Mataram kingdom

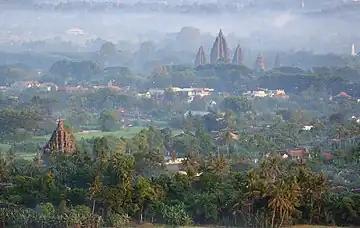
Prāsāda (towers) of Sajiwan and Prambanan viewed from Ratu Boko hill, the area in Prambanan Plain was the location of the Mataram capital.

King Pikatan, Lokapala (Rakai Kayuwangi), and Watuhumalang ruled from their court in Mamrati or Amrati, they are known as "Amrati Kings". The exact location of Mamrati is unknown, suggested somewhere in Kedu Plain (modern day Magelang and Temanggung regencies), located north from Mataram along Progo River valley. It was suggested that Amrati might be located near the location of Wanua Tengah III inscription, in Kedunglo hamlet, Kaloran village, within Temanggung Regency.